Urea extraction crystallization

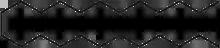
Tetracosane, CH, a typical paraffinic component.

The urea extraction crystallization is a process for separating linear paraffins (n-paraffins, n-alkanes) from hydrocarbon mixtures through the formation of urea-n-paraffin-clathrates. The process is primarily used to lower the pour point of petroleum products, by-products of the process are n-paraffins in high purity. The method may also applied for the separation of fatty acids and fatty alcohols. In addition to urea also thiourea is used in the process.